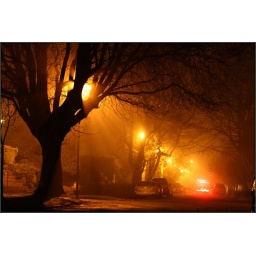
All's quiet in the foggy night, the trees silently garding the street with their bare arches, letting the lights lead the way through.